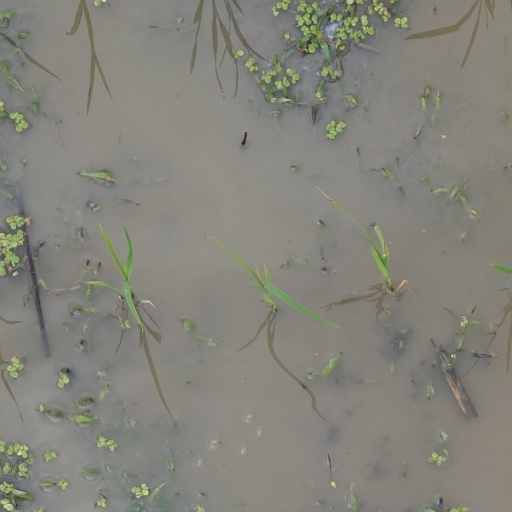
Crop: rice